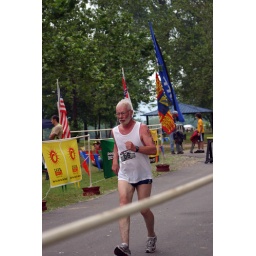
June 1st LR Sprint TRI with the swim in the ski lake and the bike and run on the NLR River trail